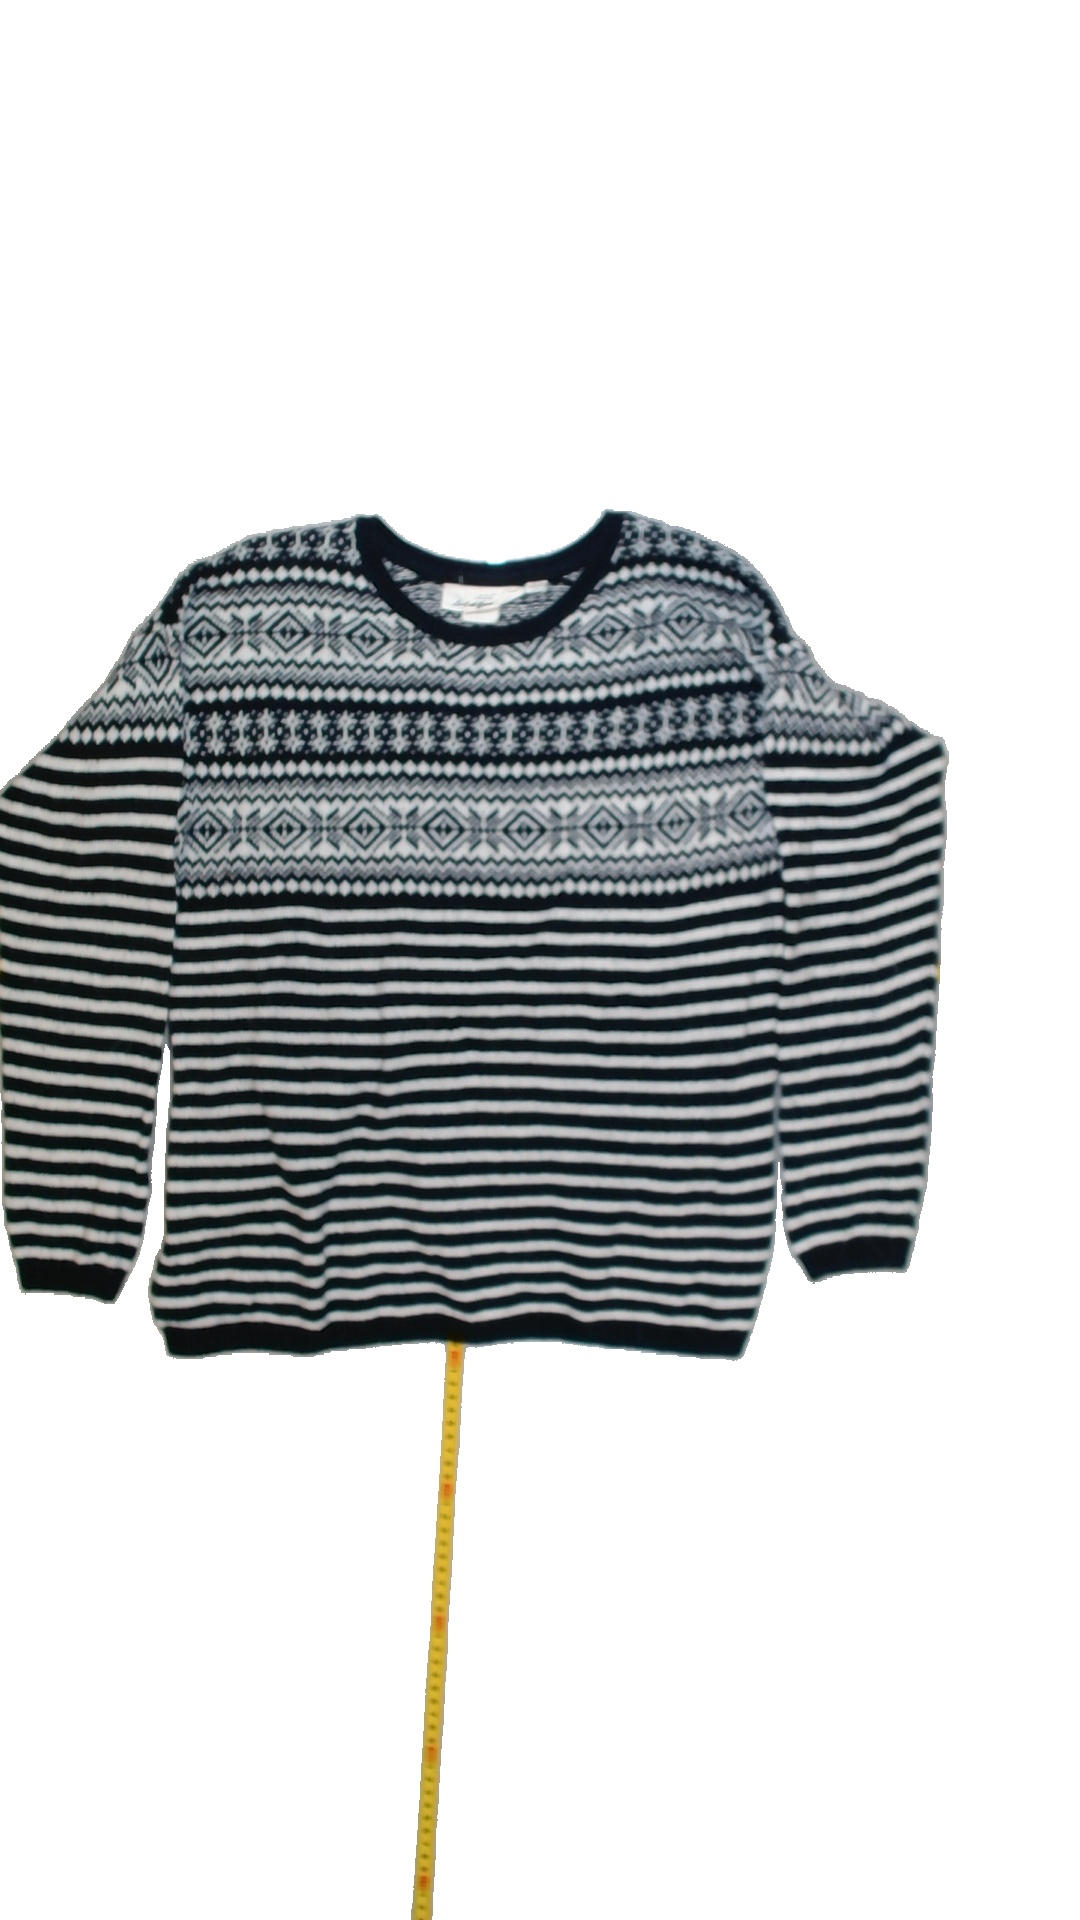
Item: Sweater (Ladies)
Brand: Logg (h&m)
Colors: White, Blue
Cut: Regular, C-collar
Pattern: Geometric print
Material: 40%cotton 30%polyamide 25%viscose 5%alpaca
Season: All
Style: No trend
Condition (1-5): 3
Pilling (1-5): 3
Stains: No
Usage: Export
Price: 50-100